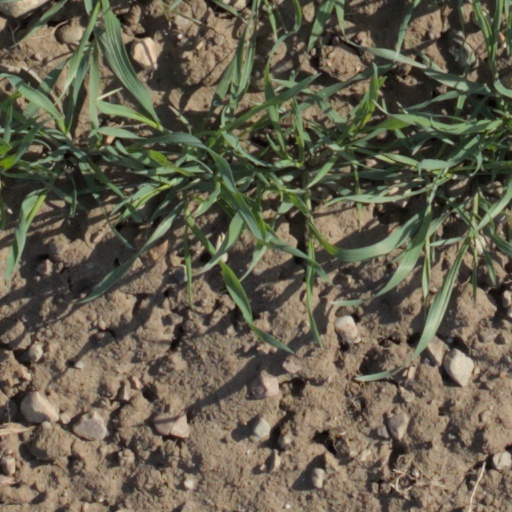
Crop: wheat